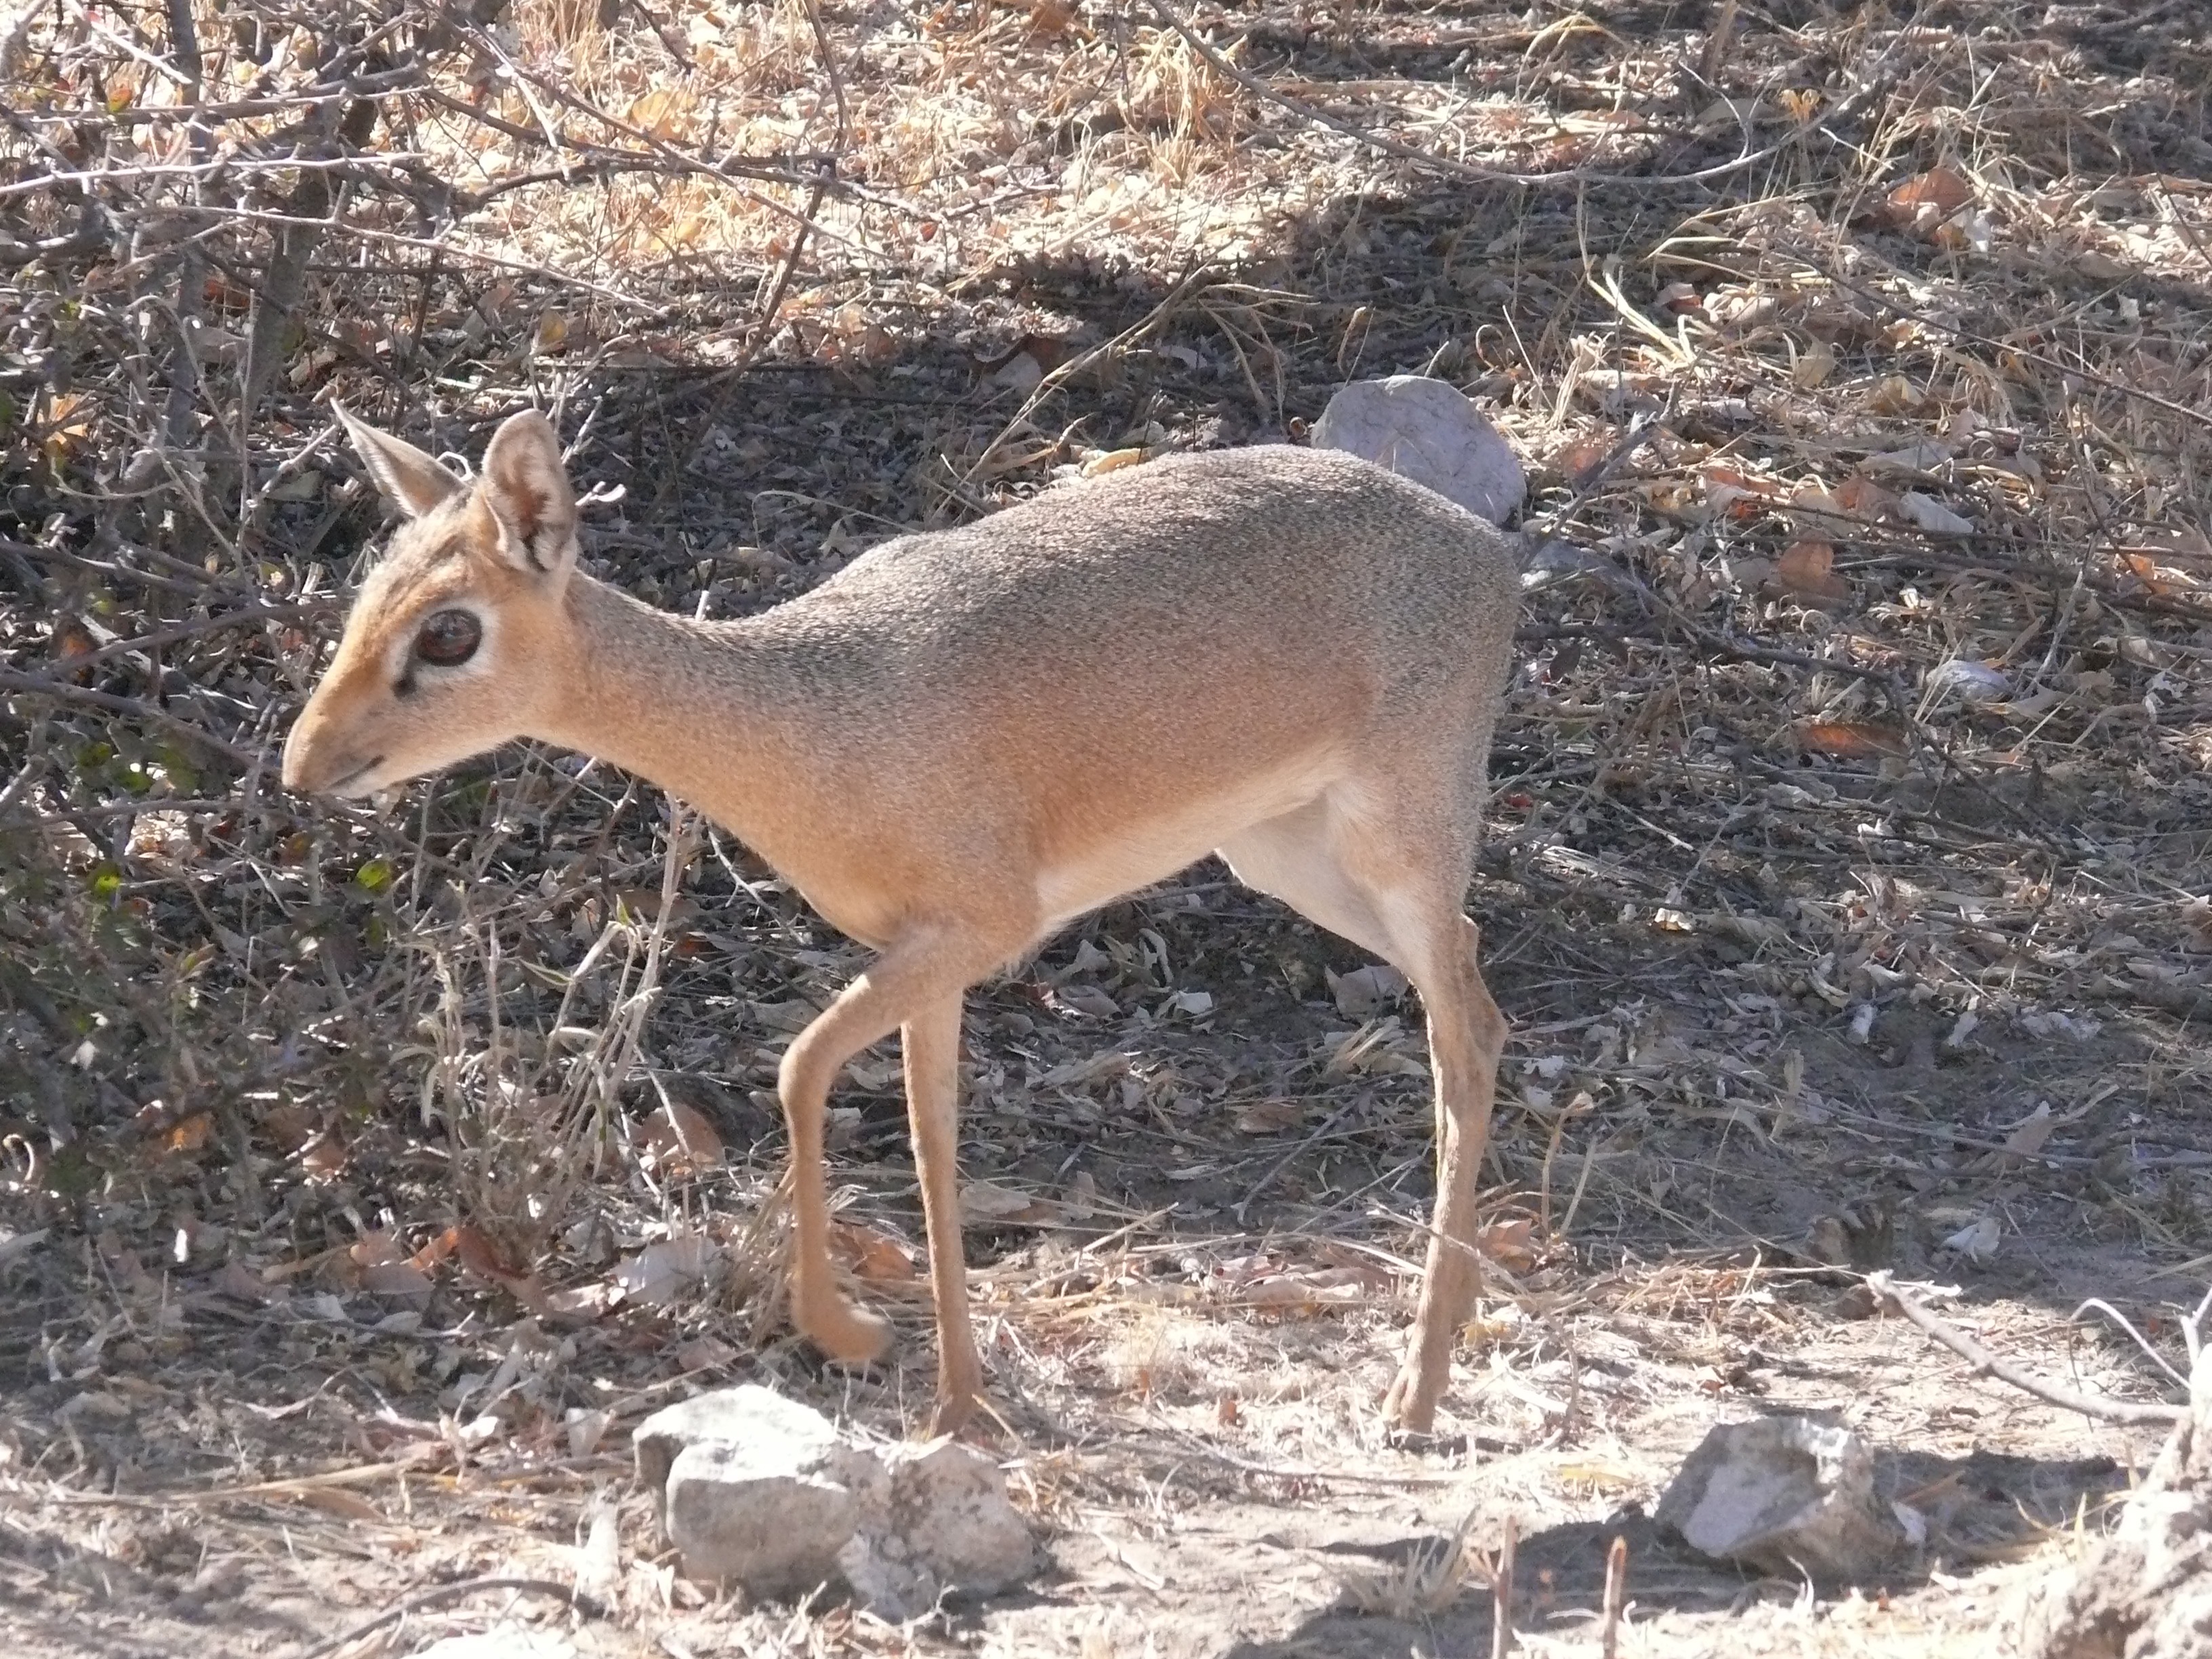
animal, wildlife, wild, deer, africa, mammal, fauna, antelope, vertebrate, dikdik, safari, herbivore, namibia, white tailed deer, etosha, musk deer, smallest antelope